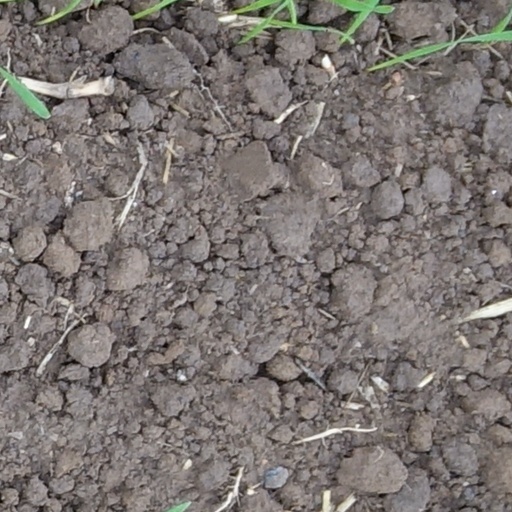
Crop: wheat